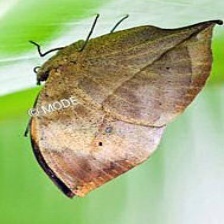
Species: ORANGE OAKLEAF